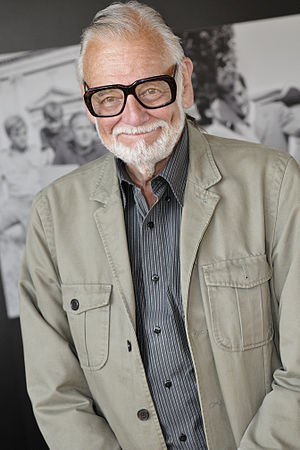
George A. Romero
George Romero til Venedig Film Festival den 7. september 2009.
George A. Romero var en kultdyrket amerikansk filminstruktør, især kendt for zombiegyseren Night of the Living Dead og dens mange fortsættelser.